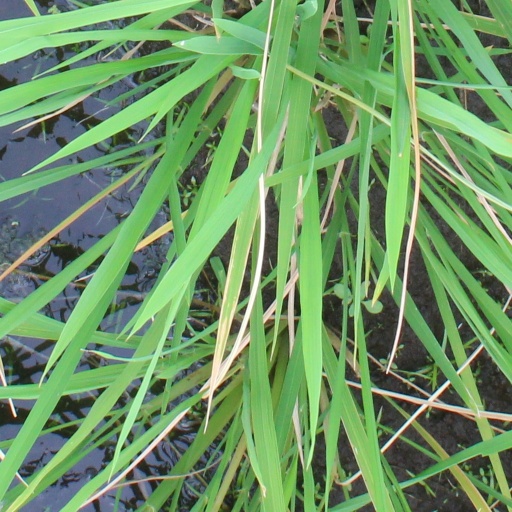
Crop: rice